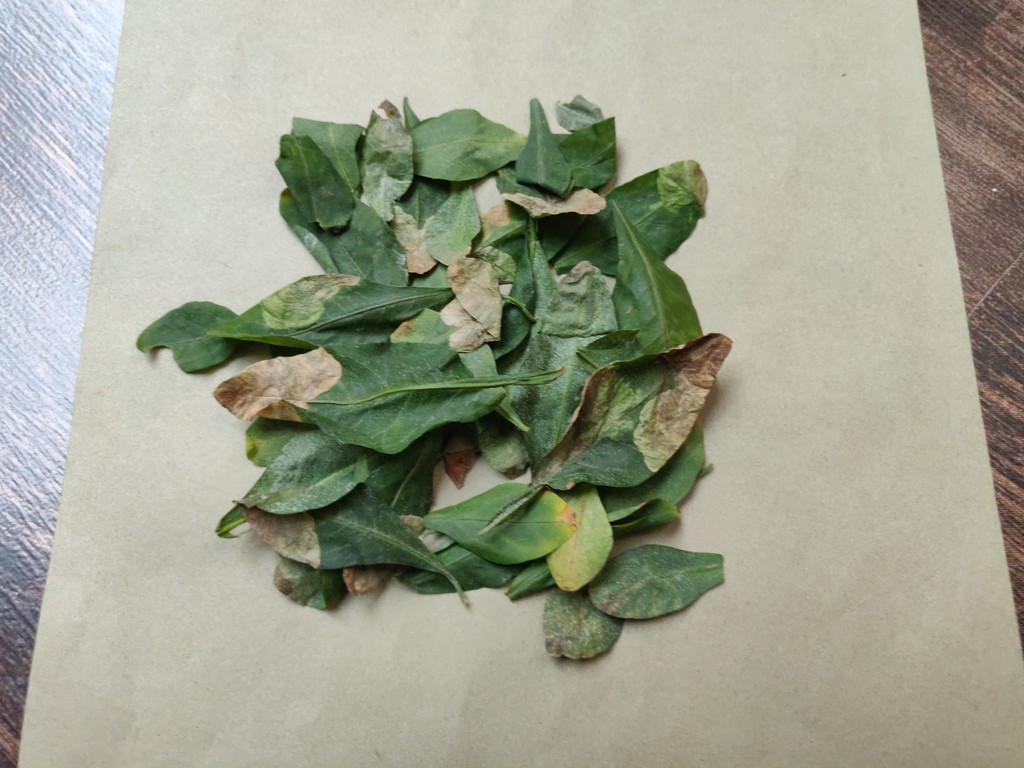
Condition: Unhealthy
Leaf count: multiple
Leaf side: unknown